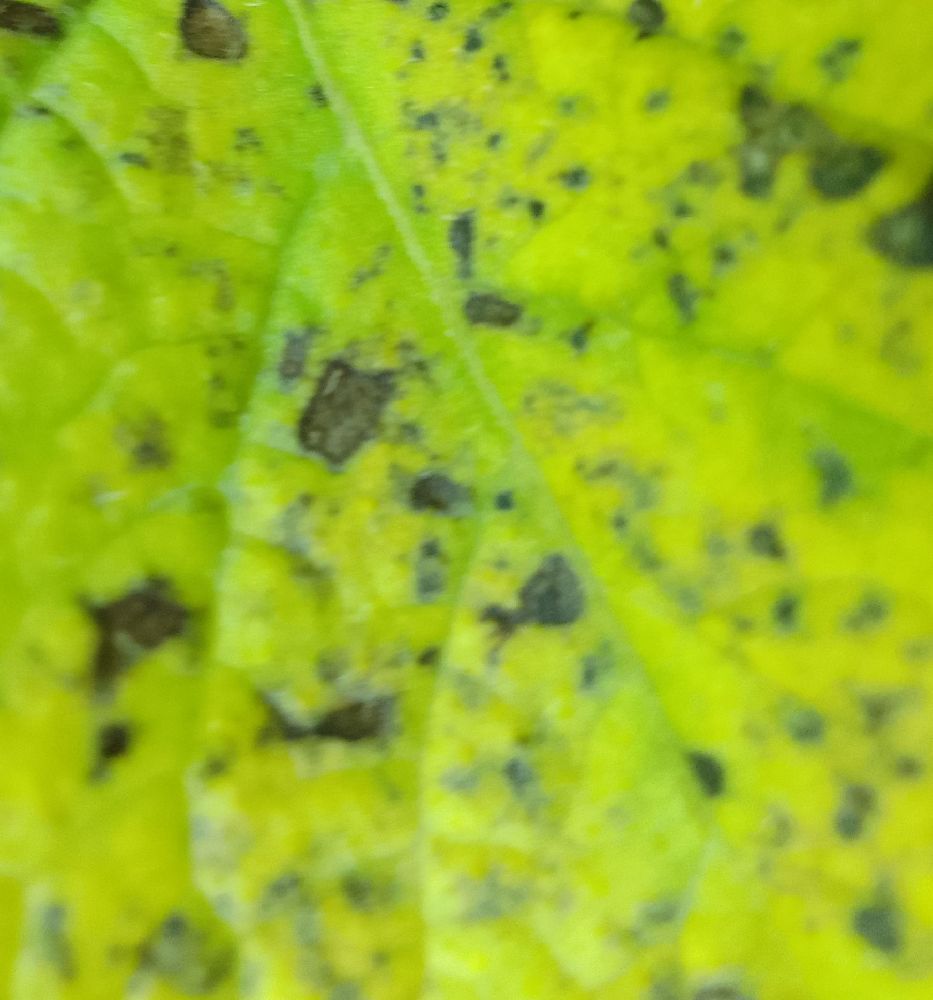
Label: Early blight